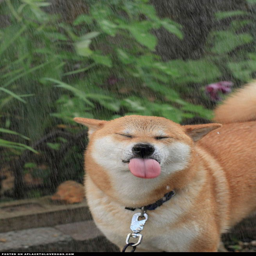
and we will take walks in the rain and eat the droplets as they fall ... then it 's bath time for you , puppy dog !